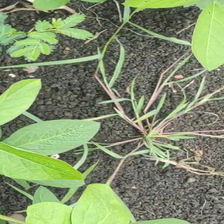
Weed species: Digitaria_SP_(Digitaria Sanguinalis )